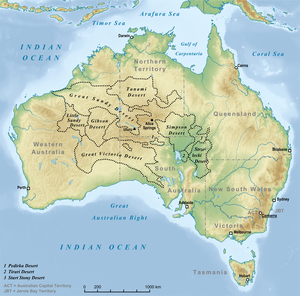
Voici une liste des principaux déserts.